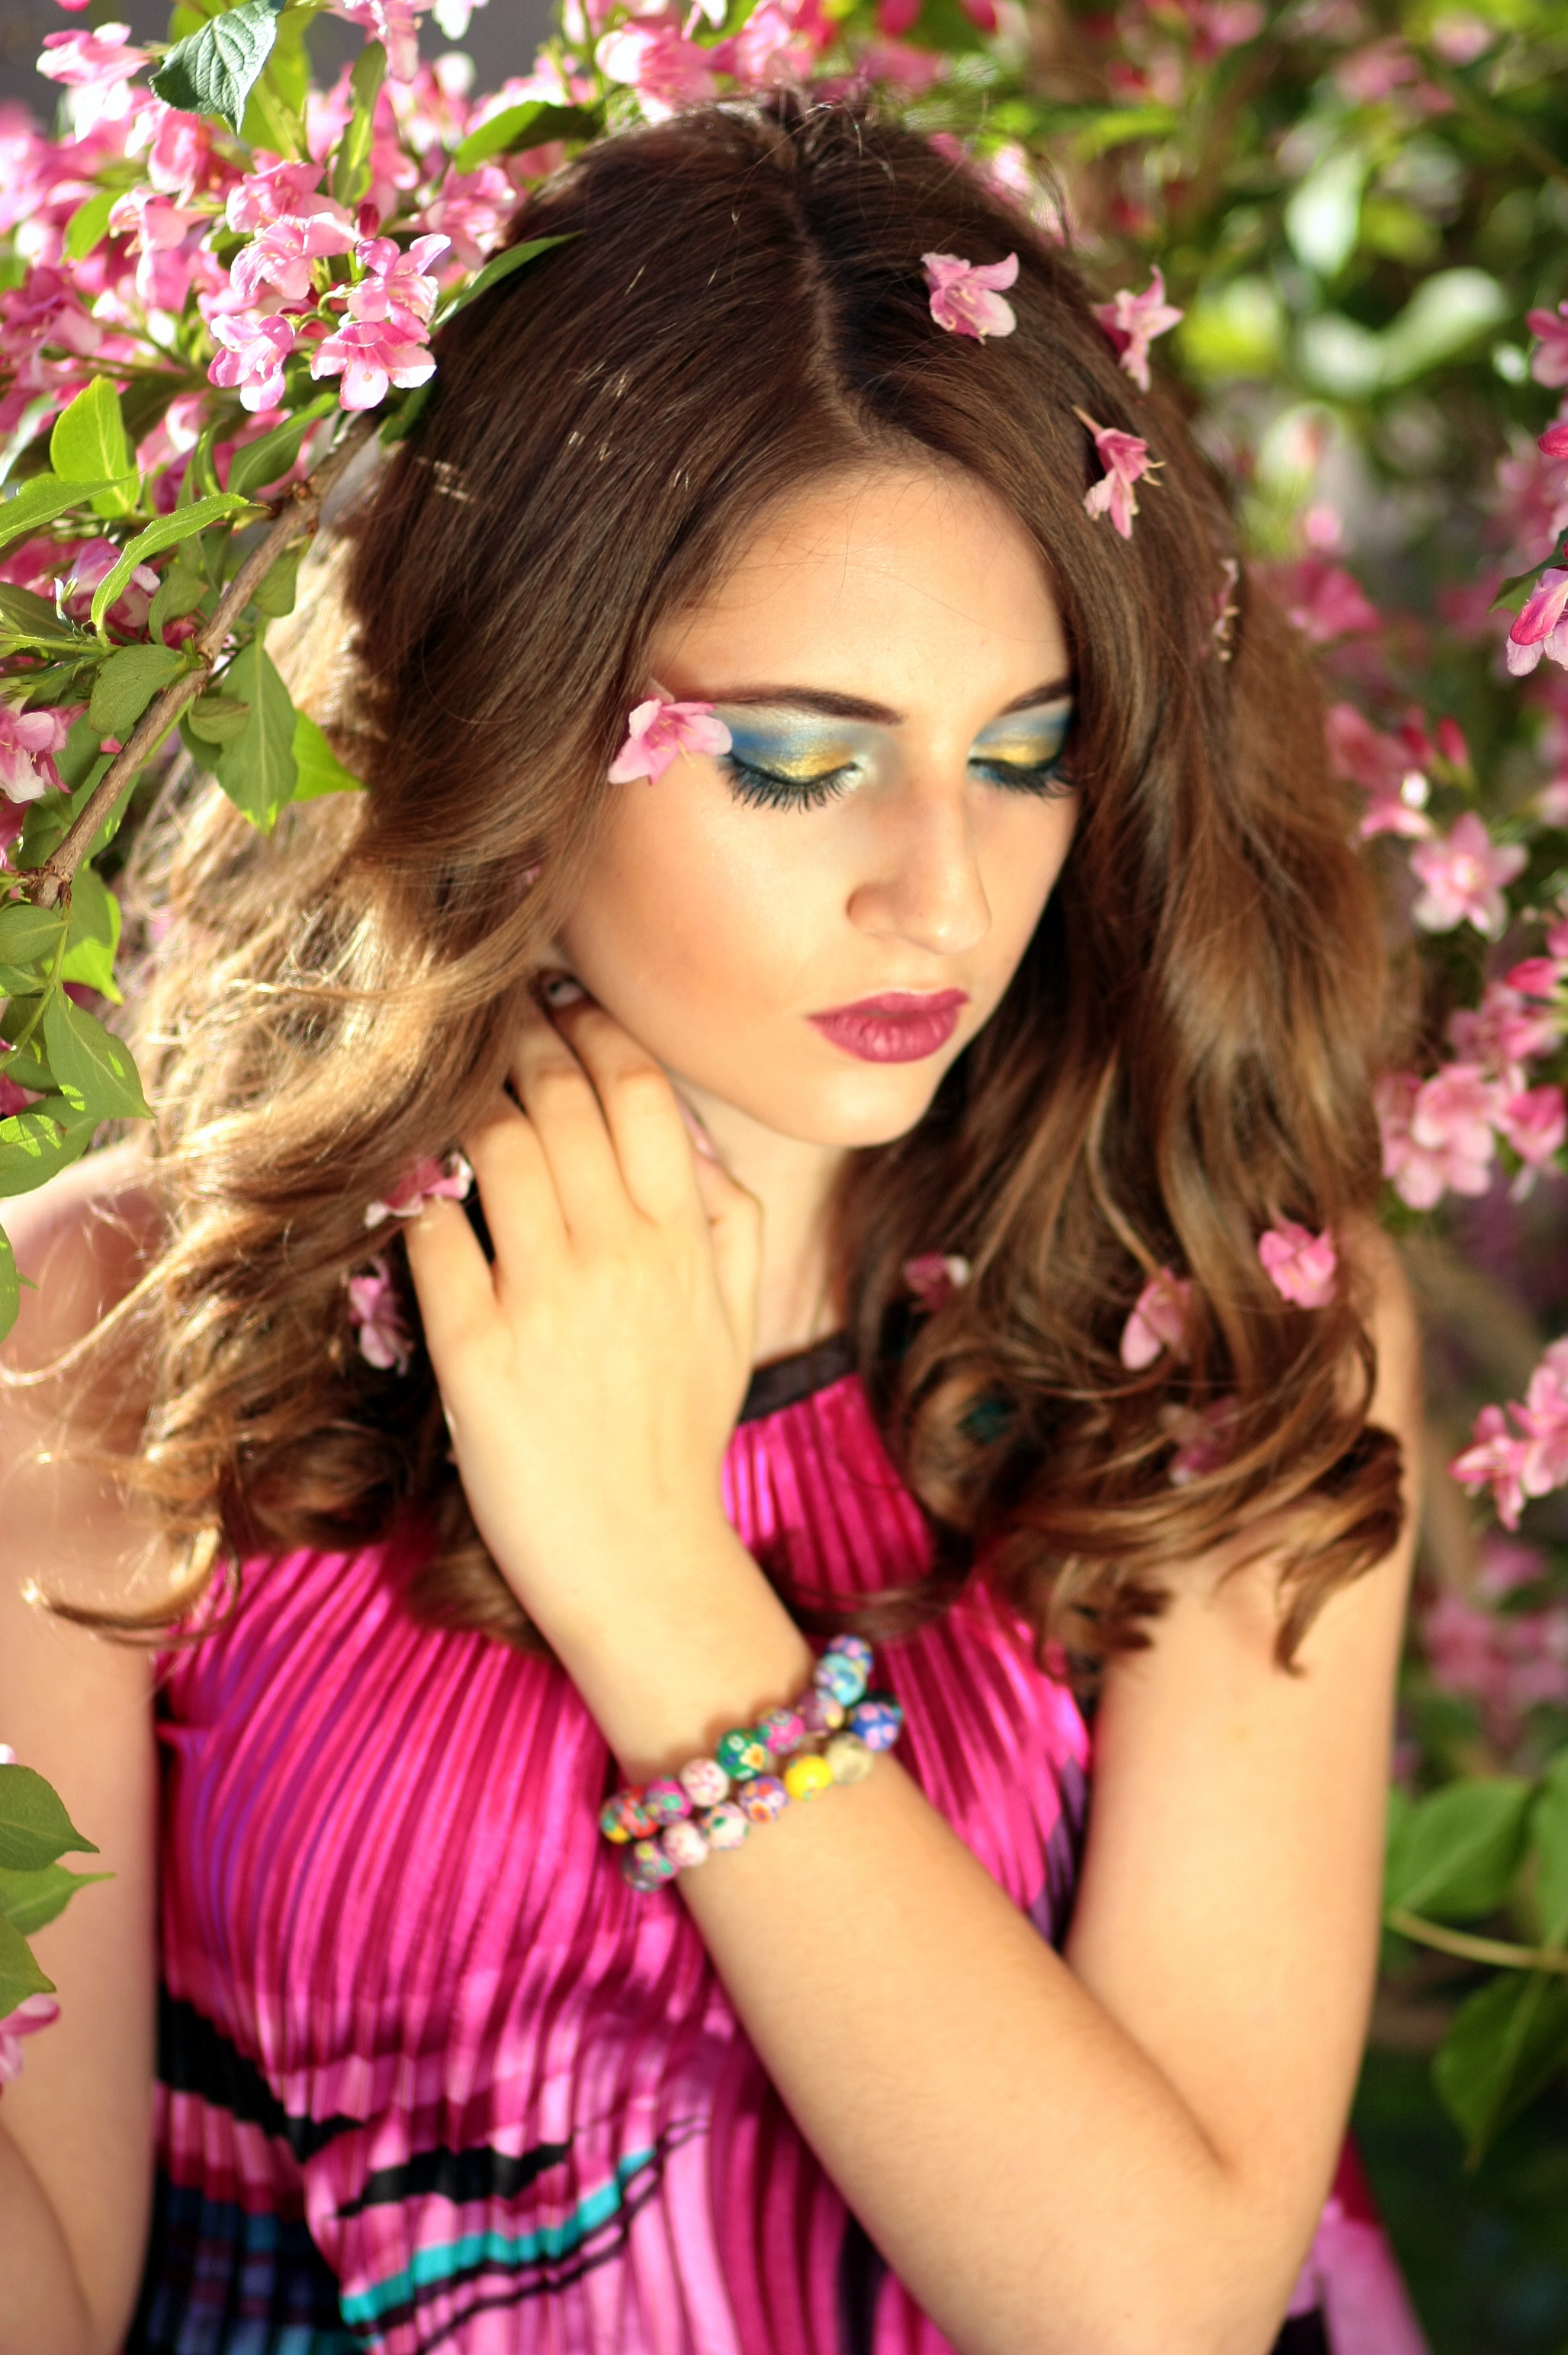
girl, woman, hair, photography, flower, model, spring, fashion, clothing, lady, pink, hairstyle, long hair, flowers, dress, eye, skin, beauty, photo shoot, brown hair, portrait photography